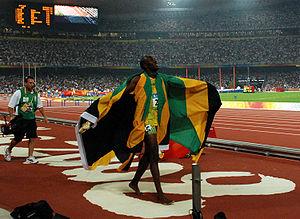
Usain Bolt après sa victoire sur 200m le 20 août 2008 à Pékin Italiano: Usain Bolt dopo la vittoria nella finale dei 200 metri corsi in 19""30 (nuovo record del mondo) nello stadio Nido di uccello di Pechino il 20 agosto 2008."
Usain Bolt /ˈjuːseɪn ˈbəʊlt/, né le 21 août 1986 dans la paroisse de Trelawny, est un athlète jamaïcain, spécialiste des épreuves de sprint.